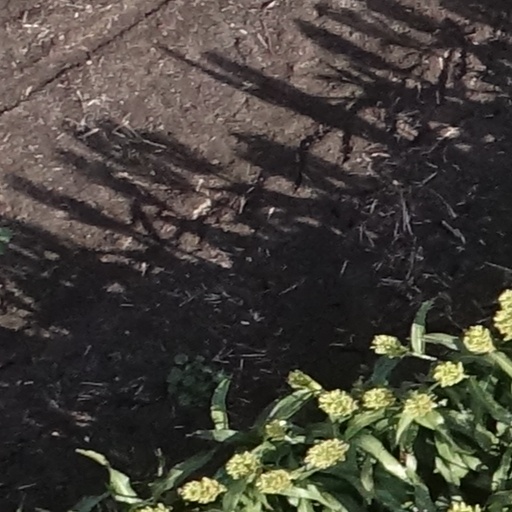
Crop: sorghum